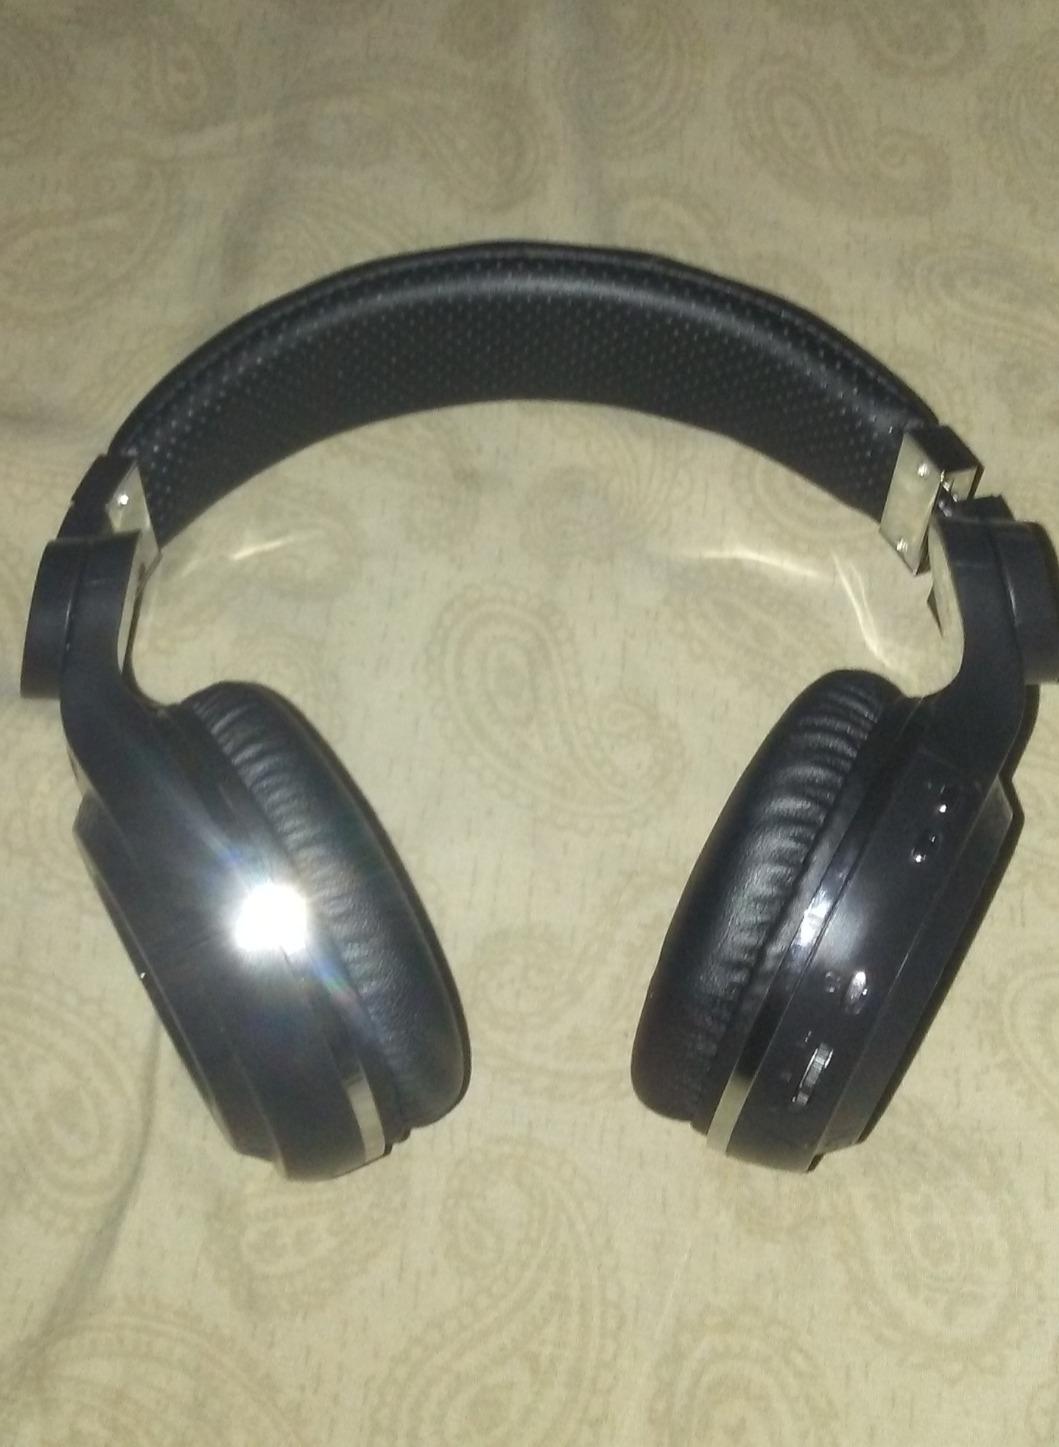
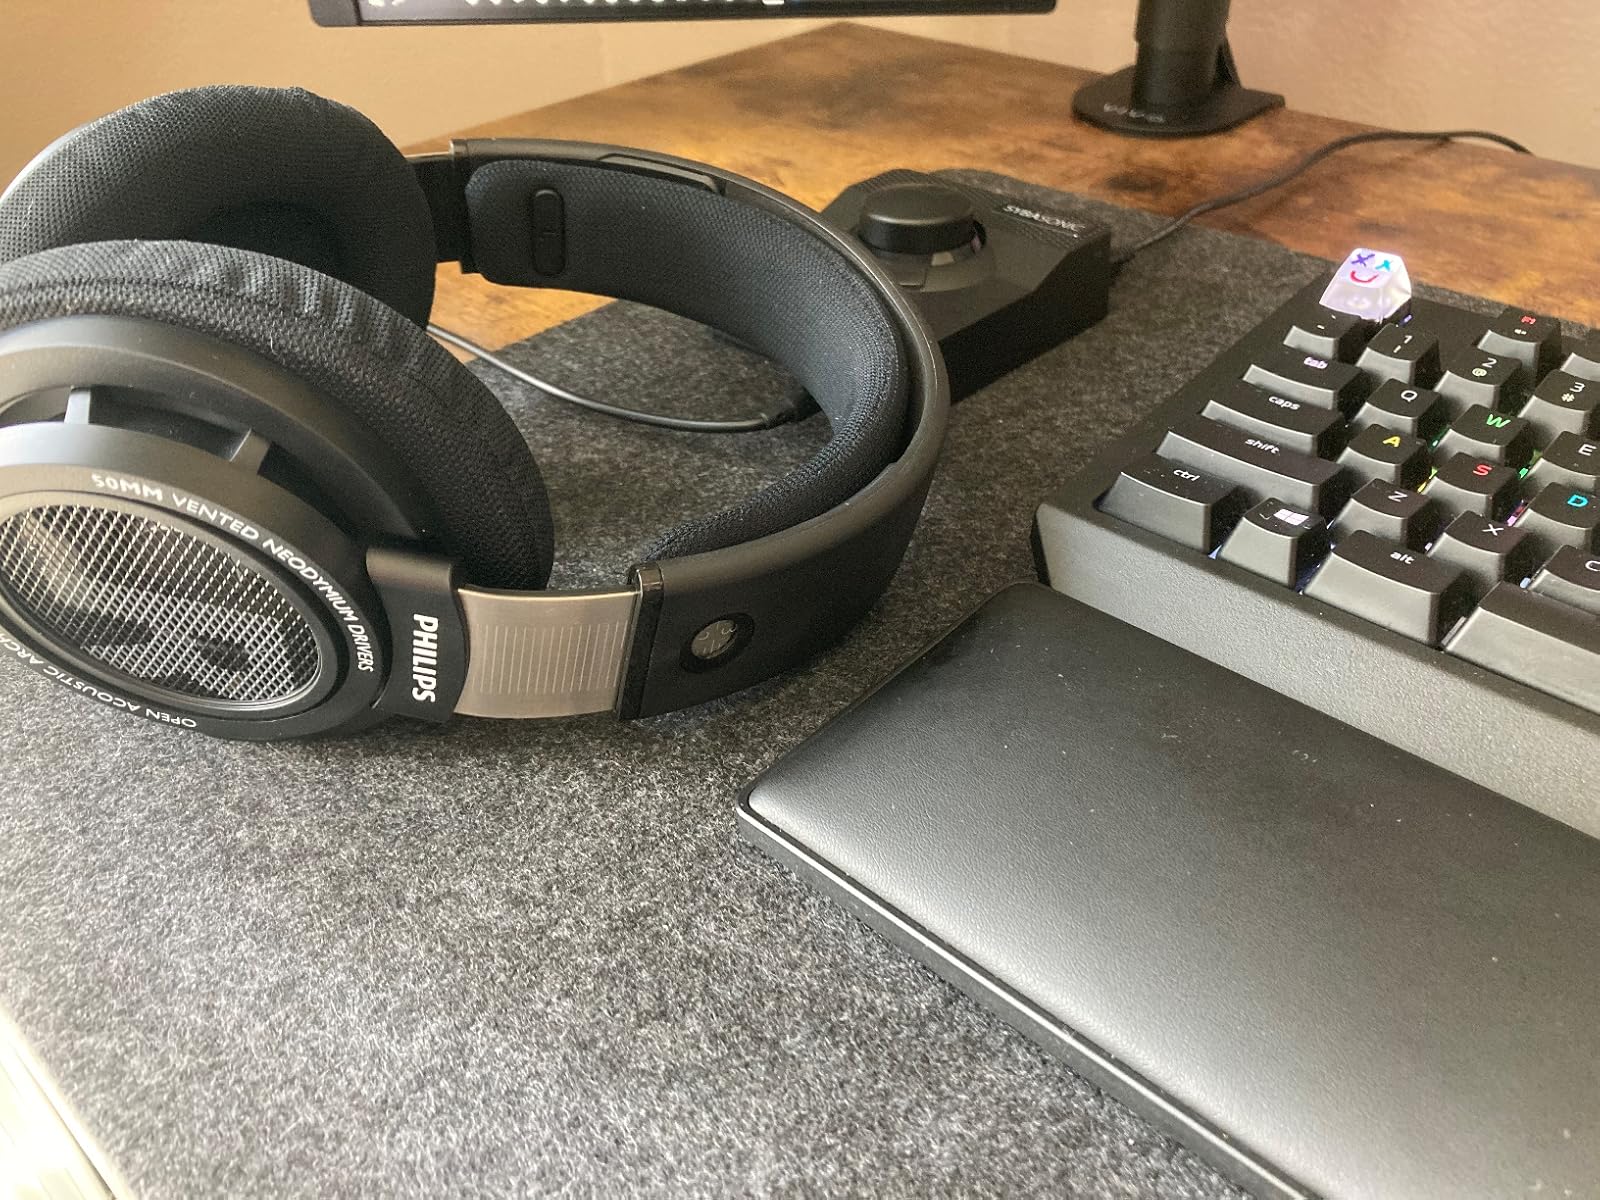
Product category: headphones
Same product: no